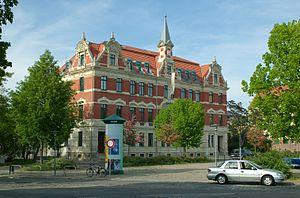
Eutritzsch est un quartier dans le nord de la ville de Leipzig en Allemagne. Avec une superficie de 4,5 km² et une population en janvier 2017 de 14 383 habitants, Eutritzsch a une densité de population de 3 106 hab/km². Avant son incorporation dans Leipzig en 1890, Eutritzsch était un village slave. Quartier résidentiel, il s'organise autour de l'Eutritzscher Zentrum entre les lignes de tram 16 et 9.